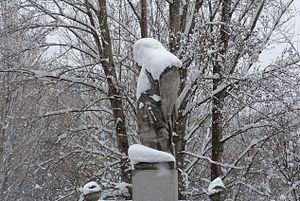
Burgos est une ville du nord de l'Espagne, chef-lieu de la comarca de l'Alfoz de Burgos, dans la Communauté autonome de Castille-et-León, capitale de la province de Burgos. Elle est traversée par la rivière Arlanzón, qui appartient au bassin du Duero.